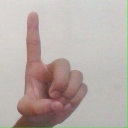
अक्षर: ड